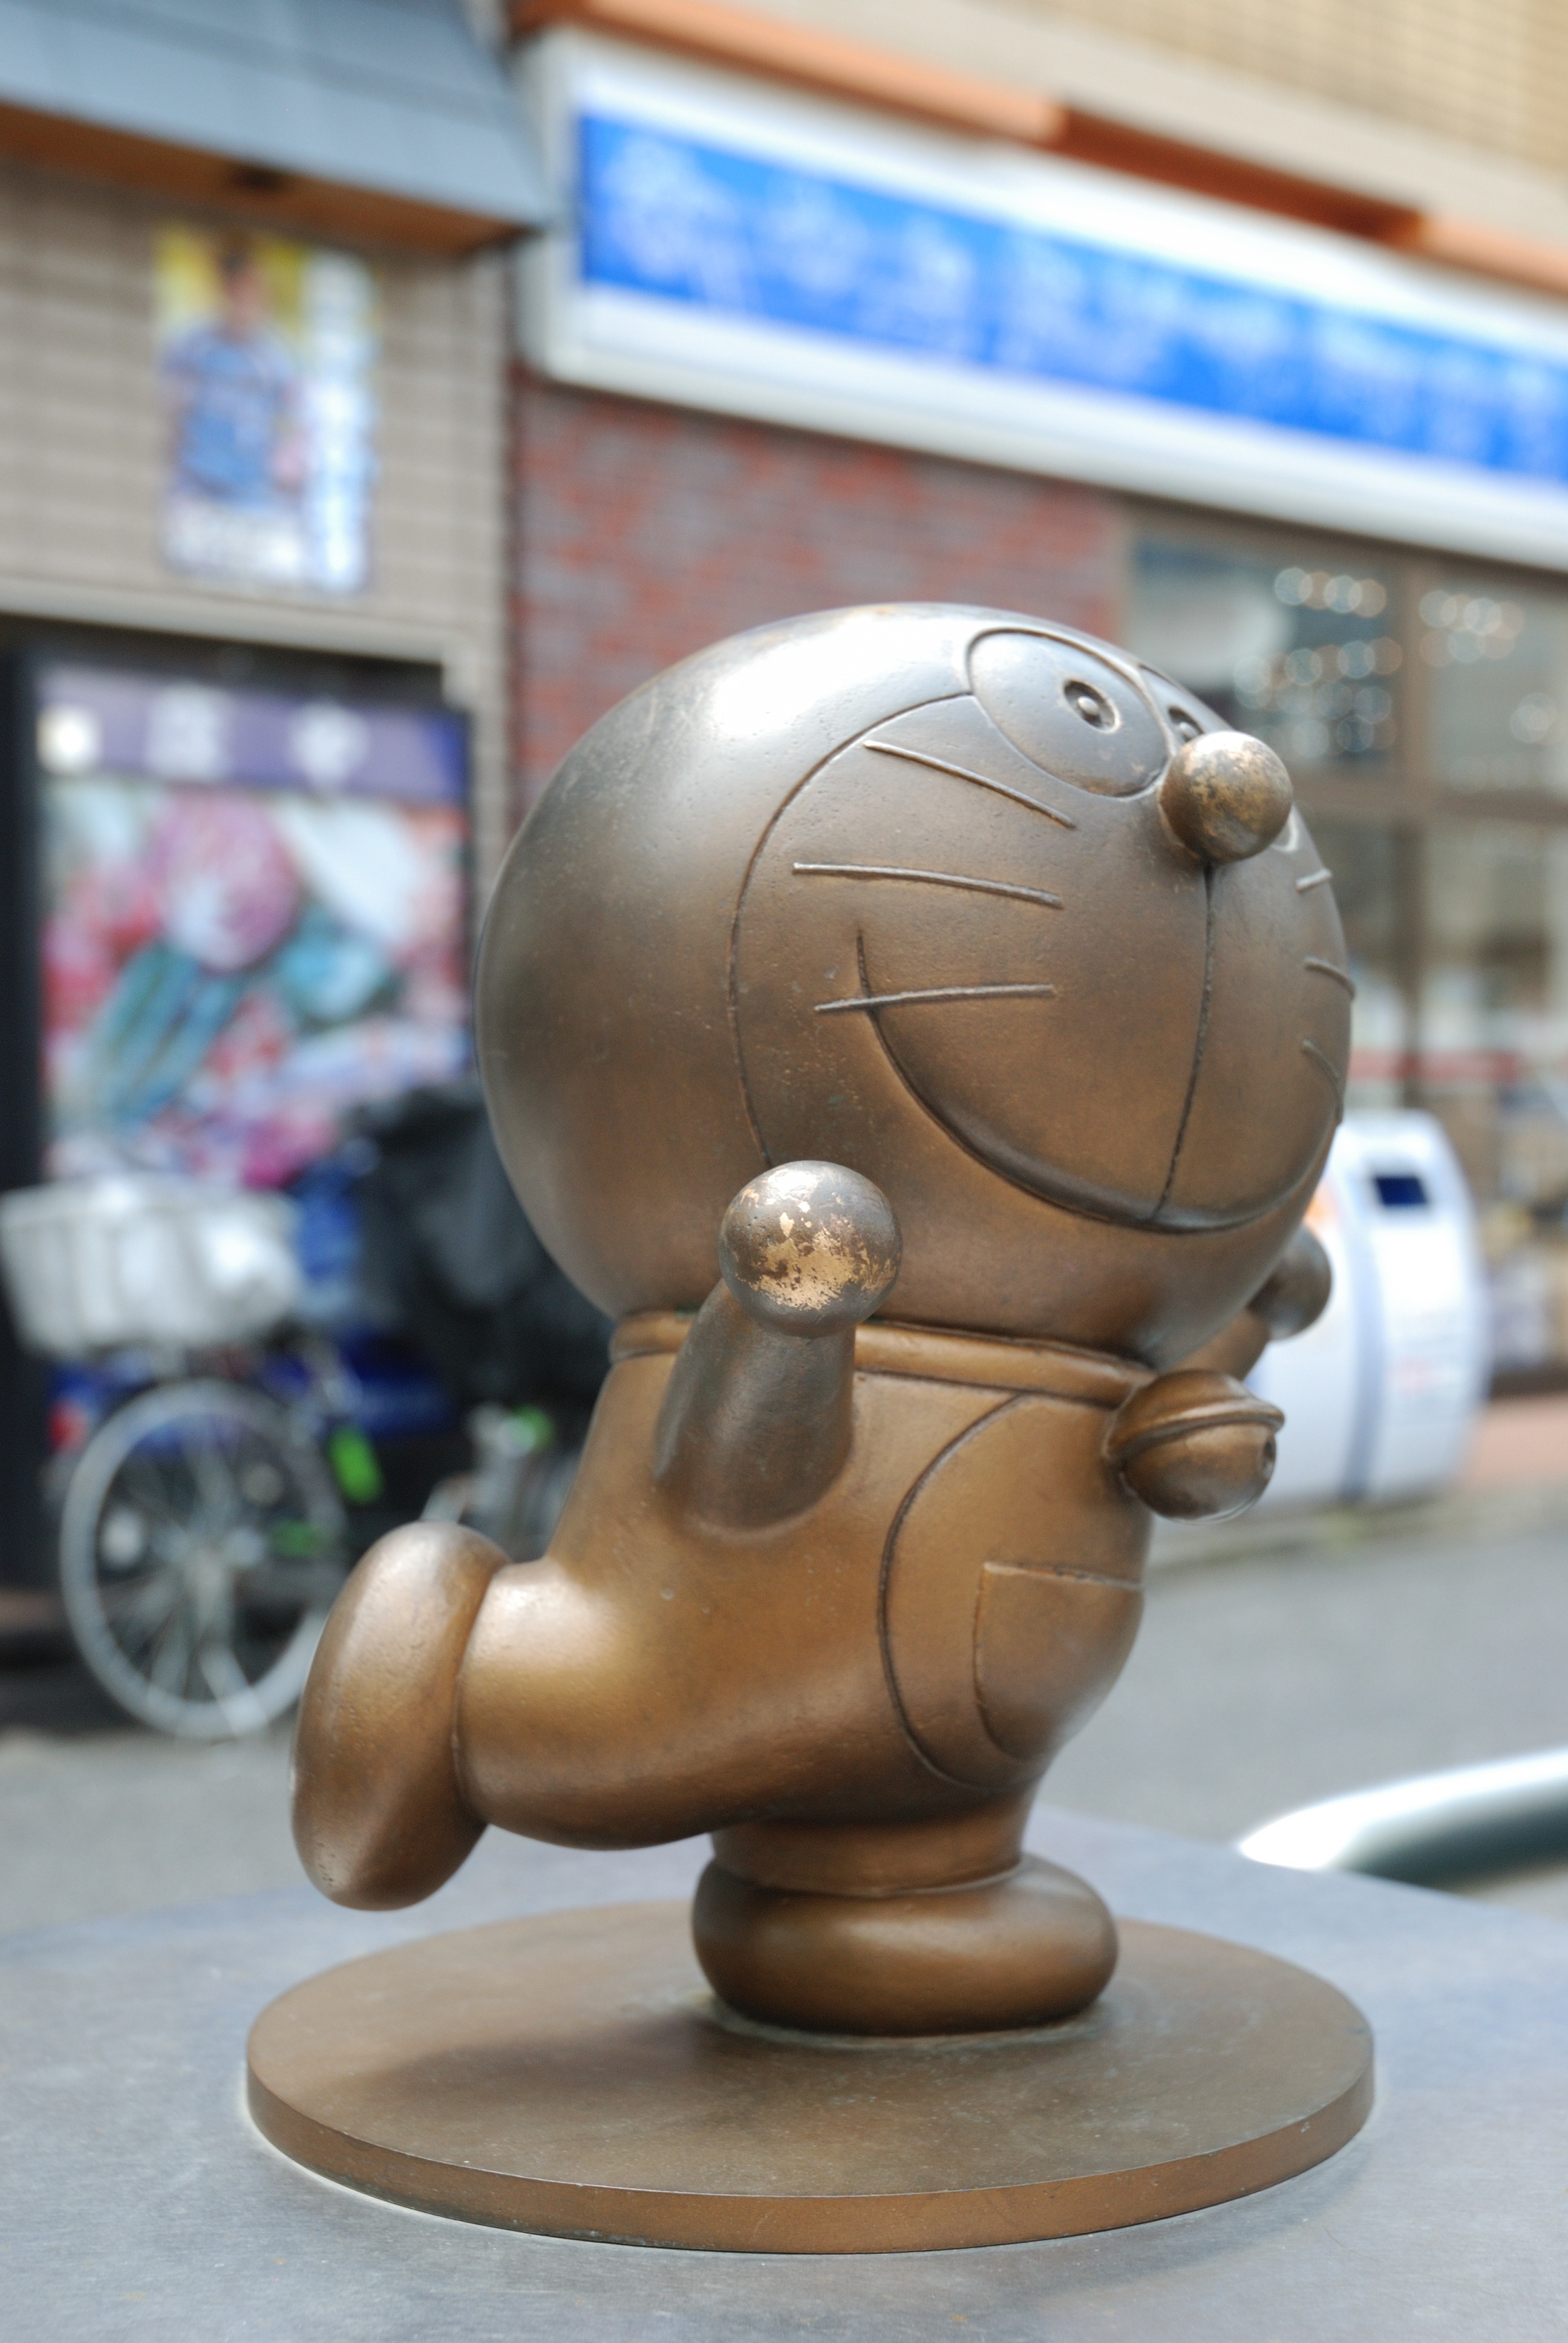
creative, monument, asian, statue, decoration, cat, decor, sculpture, art, design, decorative, style, anime, doraemon